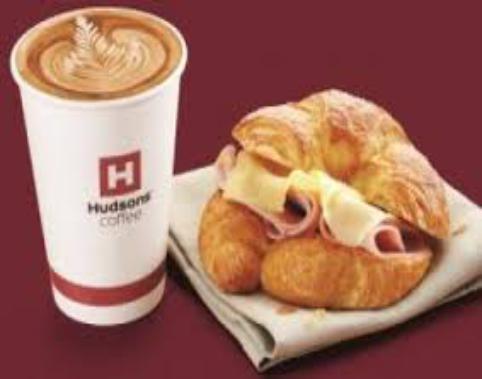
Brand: Hudsons Coffee-1
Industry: Food